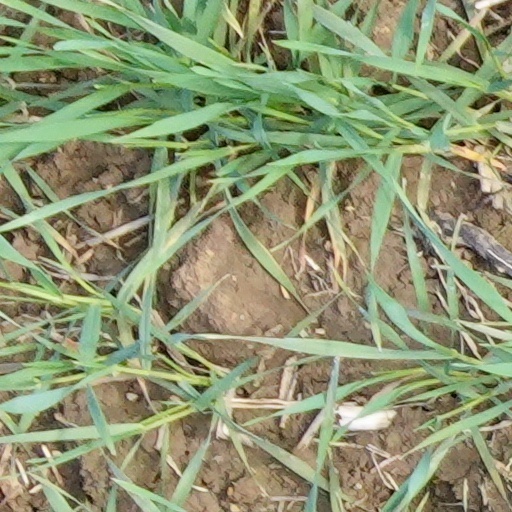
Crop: wheat